M8 armored gun system

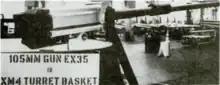
A prototype EX35 gun mounted in the FMC XM4 Armored Gun System (CCVL) turret basket

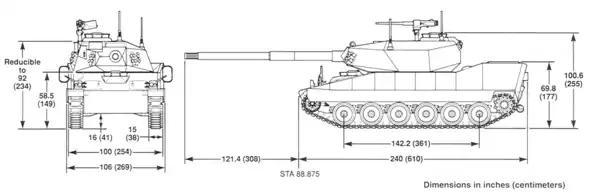
AGS dimensions

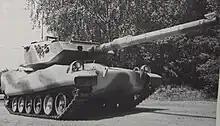
The Vickers/FMC Mark 5

The crew is protected from ammunition explosion by blowout panels on the roof and a bulkhead separating the ammunition from the crew. The ammunition compartments in the hull are also protected by blowout panels. Explosion/fire suppression is provided by a Santa Barbara Dual Spectrum system. Halon fire-suppression protects the crew compartment while a powder system is installed in the engine compartment. Unlike the CCVL, the AGS crew is equipped with Nuclear Biological Chemical (NBC) overpressure system. Per the Army's requirement, this is accomplished with ventilated face pieces. NBC-sealing of the turret is not possible in any event as the vehicle is exposed to outside air when spent shell cases are ejected and when the main gun is fired in maximum depression. NBC protection is provided by filtered air through tubing to M25/M42 masks. The Army omitted a requirement for radiation hardening from the AGS.